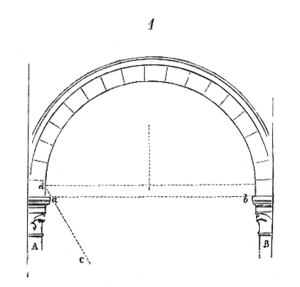
En architecture et construction, naissance désigne l'endroit où quelque chose commence à paraître, à avoir de la saillie: